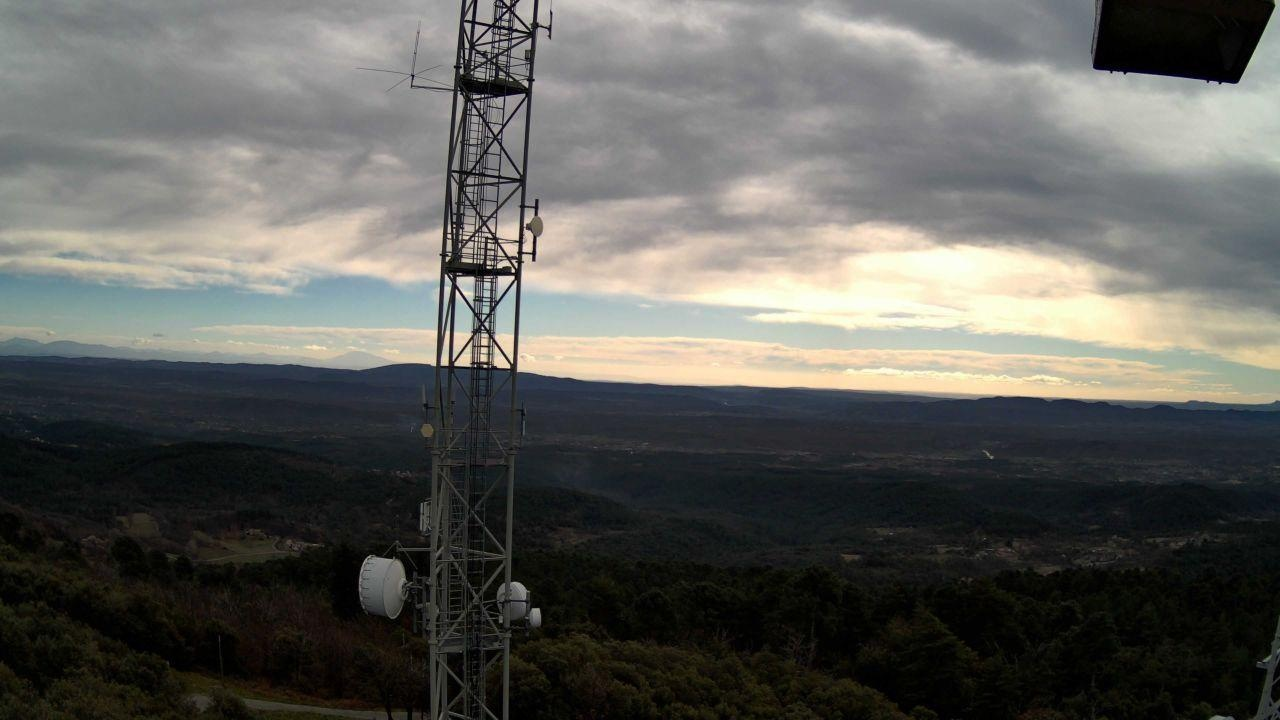
Fire: no
Smoke: yes